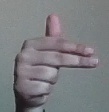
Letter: ghain